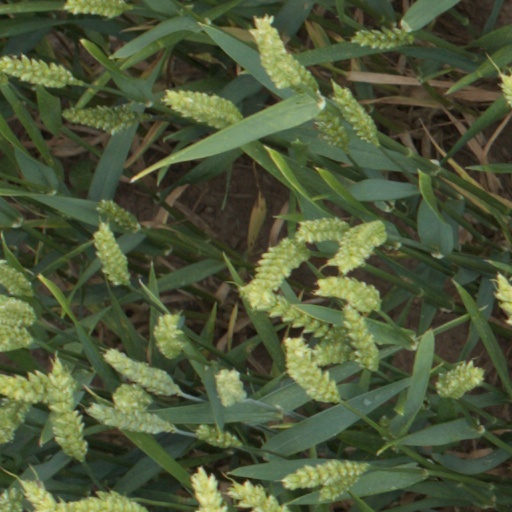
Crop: wheat